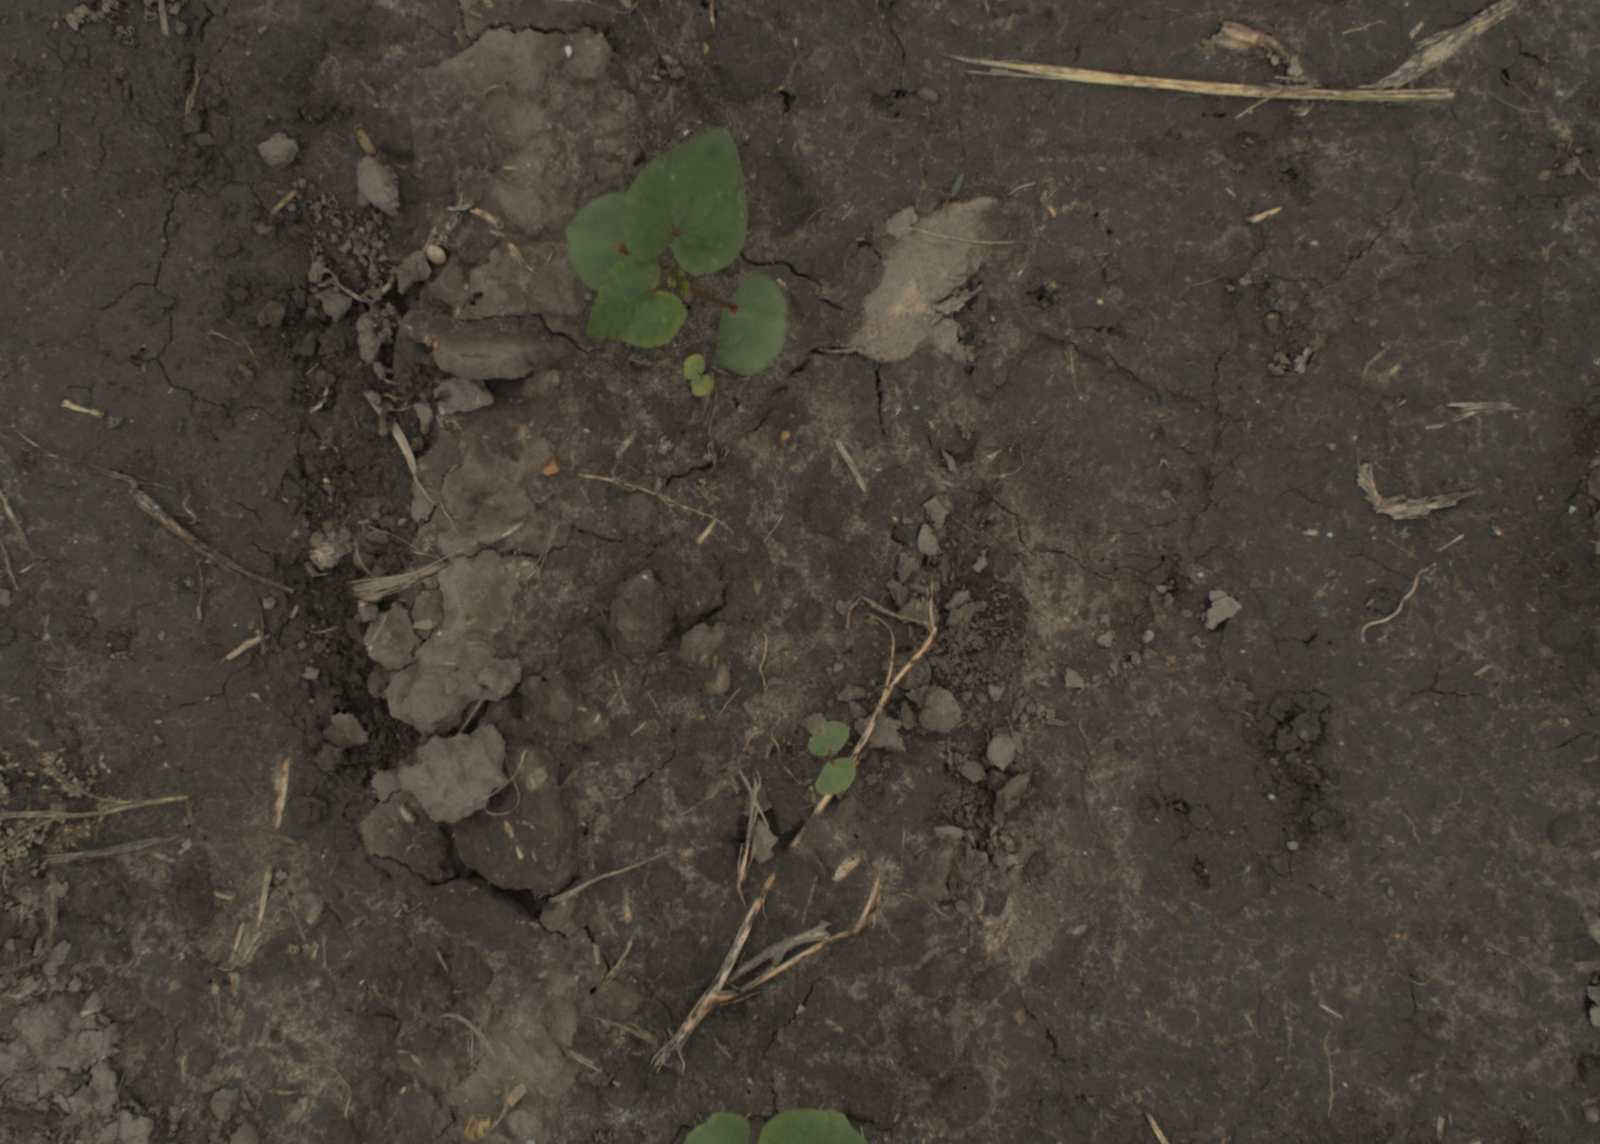
Capture date: 29.09.2021 14:06:42
Weather: cloudy
Wind: medium
Seeding date: 02.09.2021
Plant canopy height (mm): 954